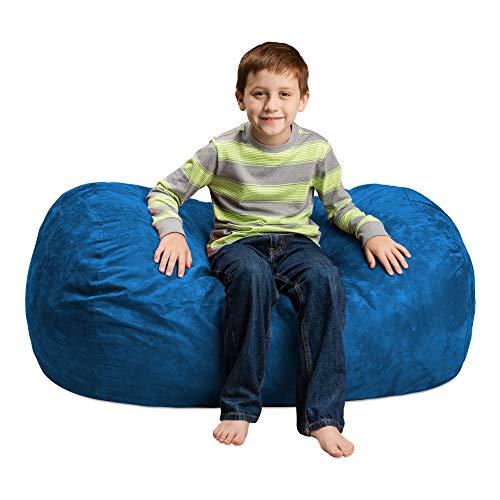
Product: Chill Sack Bean Bag Chair: Large 4' Memory Foam Furniture Bag and Large Lounger - Big Sofa with Soft Micro Fiber Cover - Royal Blue
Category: Home & Kitchen | Furniture | Kids' Furniture | Chairs & Seats | Bean Bags
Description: OVERSIZED LOUNGER: 48 x 22 x 22 inches - Collapse into a seat that loves you back and forms to fit your body; perfert for a teen or child.
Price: $93.80 $ 93 . 80
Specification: ProductDimensions:22x44x22inches|ItemWeight:21.1pounds|ShippingWeight:21.1pounds|Manufacturer:GTVentures--DROPSHIP|ASIN:B00P21WSWU|Itemmodelnumber:AMZ-KLG-MS13